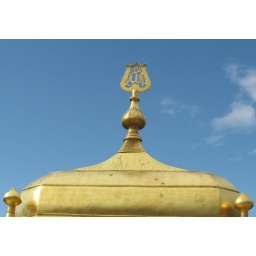
Topkapi Palace: golden roof of a small kiosk on a terasse in the 4th Court